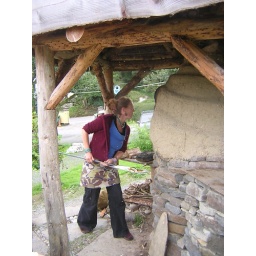
Tara putting the pizza in the outdoor cob oven at college